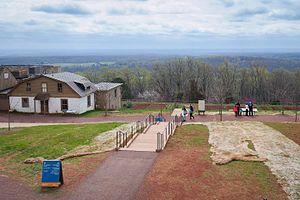
Mulberry Row est une voie au sein de Monticello, la plantation américaine ayant appartenu à Thomas Jefferson près de Charlottesville, en Virginie. Au temps de son premier propriétaire, elle accueillait une importante activité servile, ce qui en fait aujourd'hui un objet de recherches archéologiques.